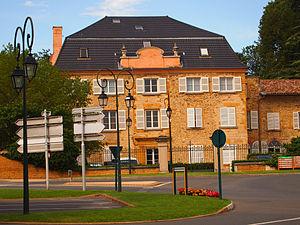
Château du bourg d'Arnas.
Arnas est une commune française située dans le département du Rhône, en région Auvergne-Rhône-Alpes.